Israel Land Development Company

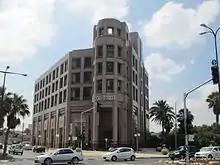
Head office in Tel Aviv

Israel Land Development Company (ILDC; , "Hakhsharat HaYishuv") is one of Israel's largest conglomerates, with fields including real estate, construction, energy and hotels. It was acquired in 1987 by Yaakov Nimrodi.